Baton Bunny

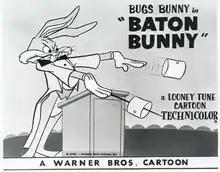
Lobby card

Baton Bunny is a 1959 Warner Bros. "Looney Tunes" cartoon, directed by Chuck Jones and Abe Levitow. The short was released on 10 January 1959, and stars Bugs Bunny.